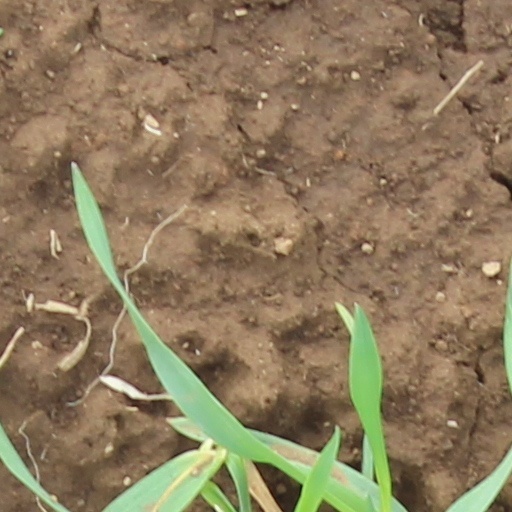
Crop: wheat